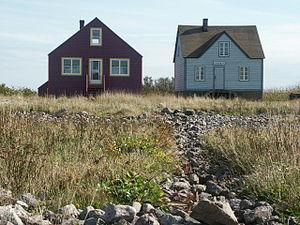
Saint-Pierre-et-Miquelon est un archipel français d'Amérique du Nord situé dans le golfe du Saint-Laurent, au sud de l’île canadienne de Terre-Neuve. Saint-Pierre se trouve à 19 km au sud-ouest de l'extrémité occidentale de la péninsule de Burin, dans la partie méridionale de Terre-Neuve, l'île Miquelon étant à 21 km à l'ouest - sud-ouest de cette même pointe. Ancien département d'outre-mer, puis collectivité territoriale à statut particulier, c'est aujourd'hui une collectivité d'outre-mer.
La culture à Saint-Pierre-et-Miquelon désigne tous les aspects d'ordre culturel présent dans la collectivité d'outre-mer française de Saint-Pierre-et-Miquelon.